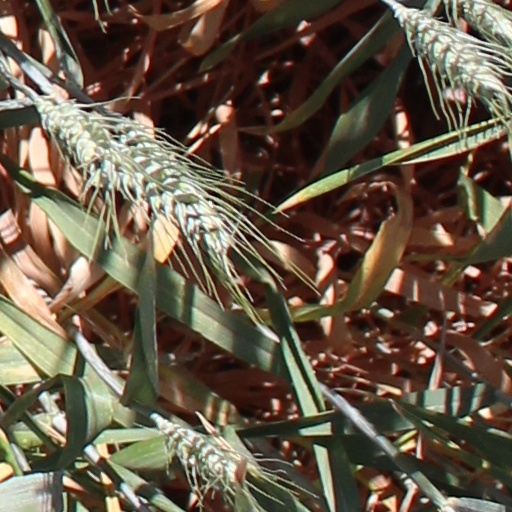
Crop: wheat